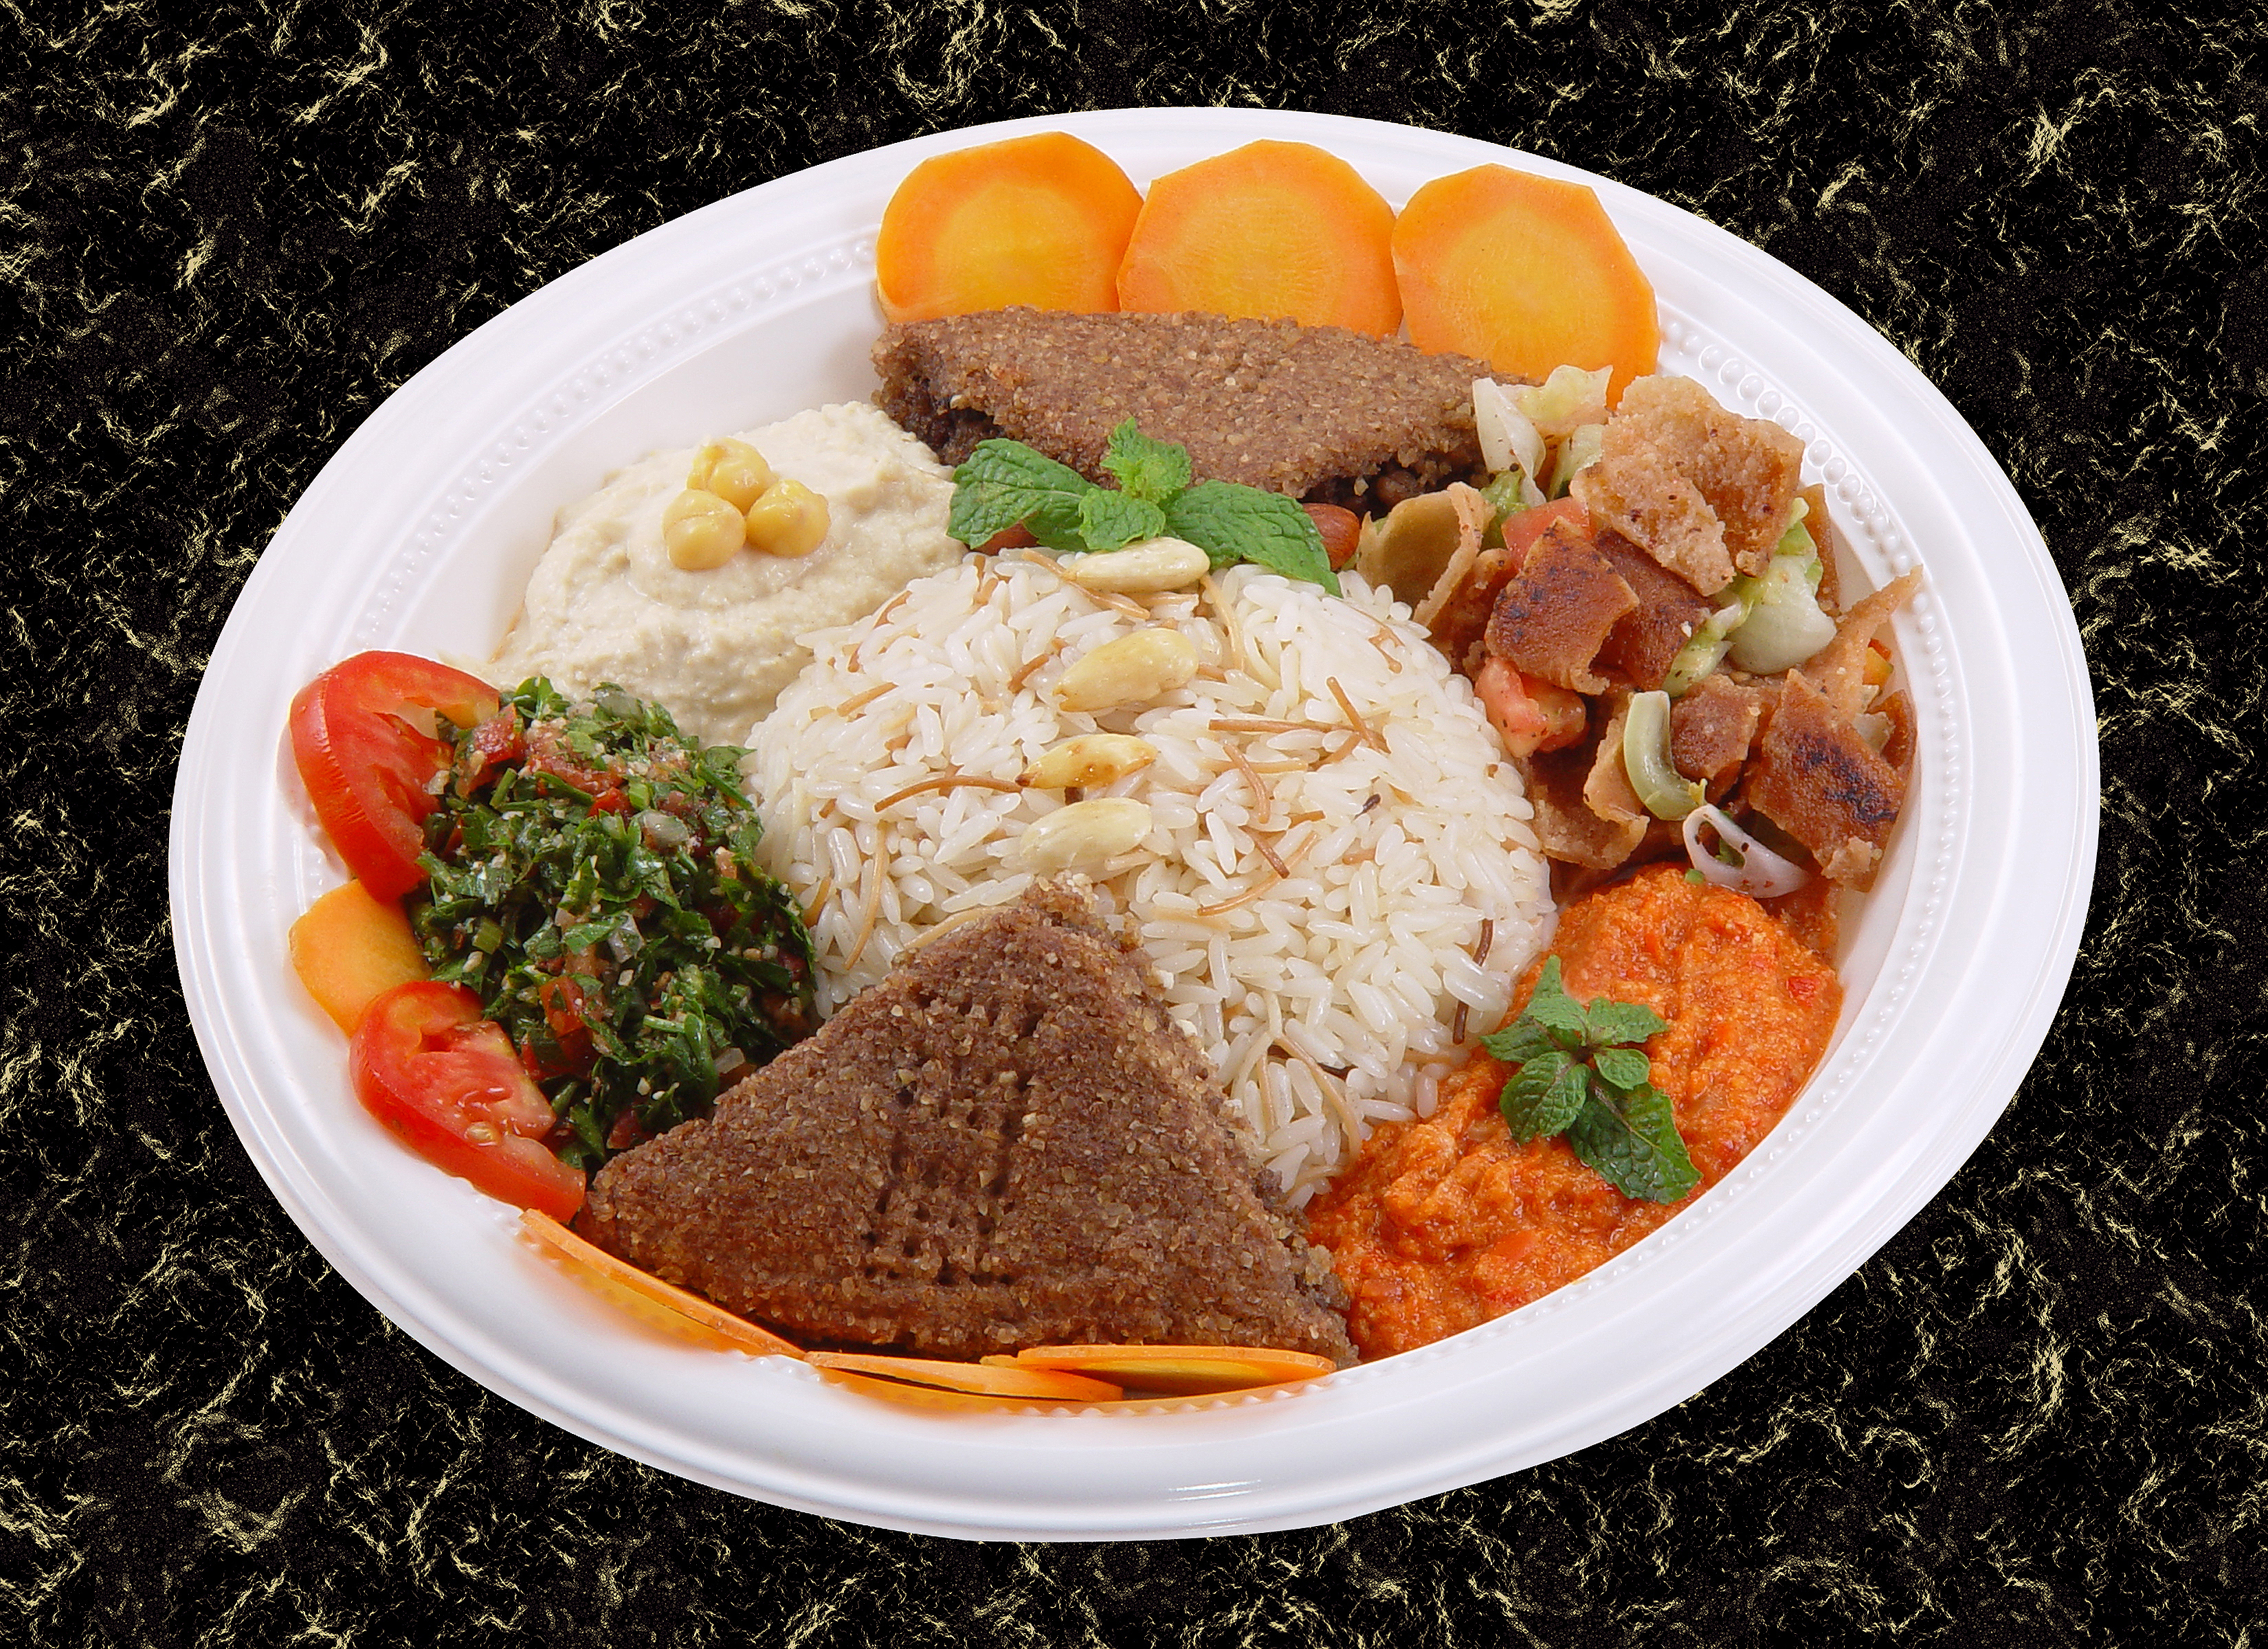
rice, salad, pepper, garbanzo, carrot, dish, food, cuisine, meal, steamed rice, lunch, plate lunch, asian food, african food, vegetarian food, comfort food, full breakfast, recipe, white rice, costa rican cuisine, prepackaged meal, breakfast, southeast asian food